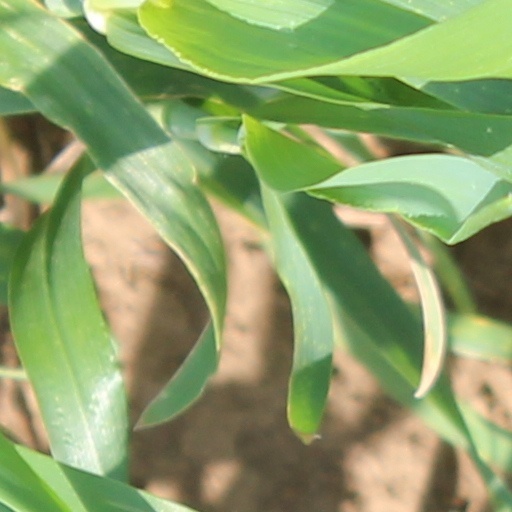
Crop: wheat